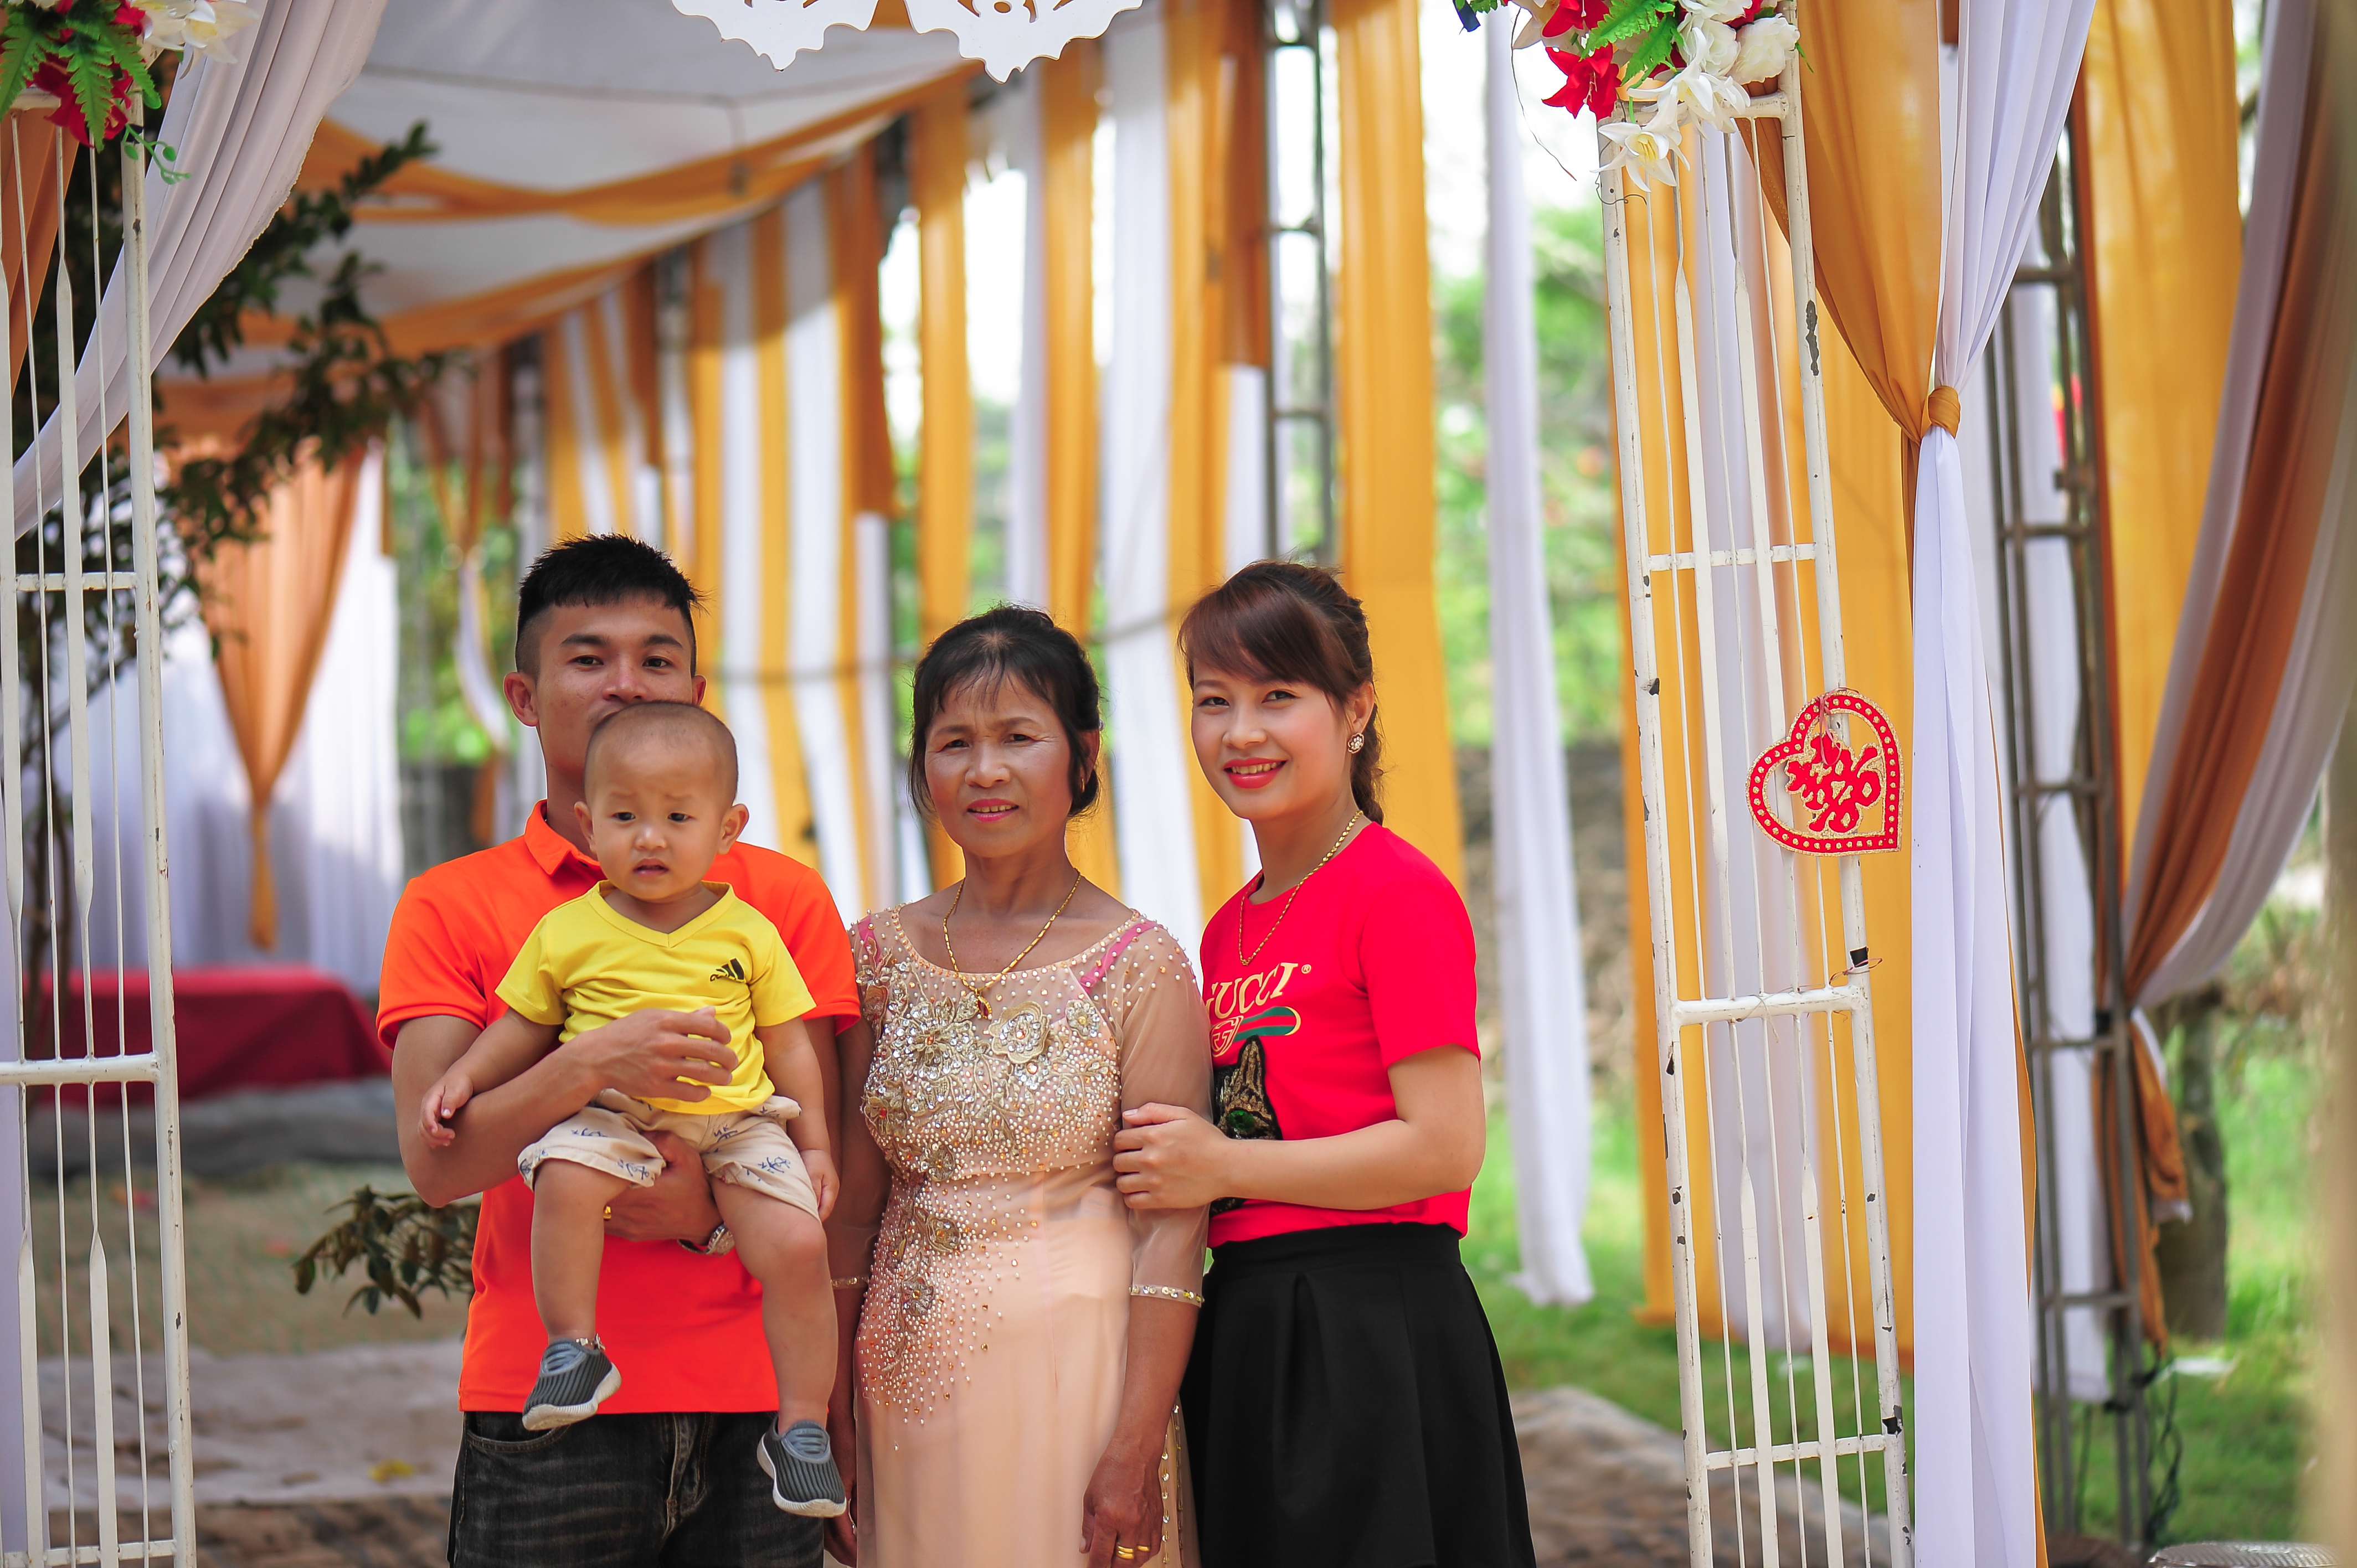
people, ceremony, event, fun, temple, girl, tradition, smile, flower, happiness, wedding, child, family, bride, vacation